Totius (poet)

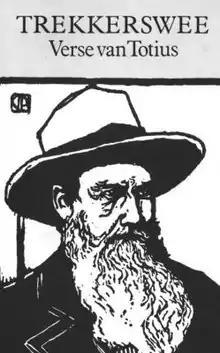
Front cover of the poem volume Trekkerswee

Jacob Daniël du Toit (21 February 1877 – 1 July 1953), better known by his pen name Totius, was an Afrikaner poet.